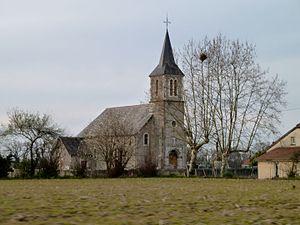
Église de Coublucq
Coublucq est une commune française, située dans le département des Pyrénées-Atlantiques en région Nouvelle-Aquitaine.